Secret Heart (book)

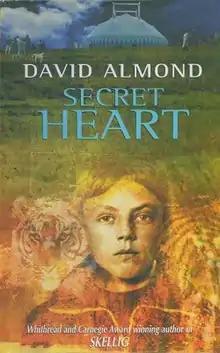
First edition

Secret Heart is a 2001 story by David Almond. It is about a boy, Joe, and his involvement with a circus.